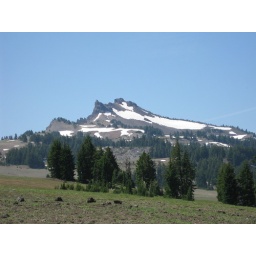
Snow mountain near the lake